Norbertine Rite

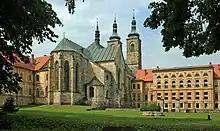
Monastery of Teplá

The Premonstratensian Rite or Norbertine Rite is the liturgical rite, distinct from the Roman Rite, specific to the Premonstratensian Order of the Roman Catholic Church